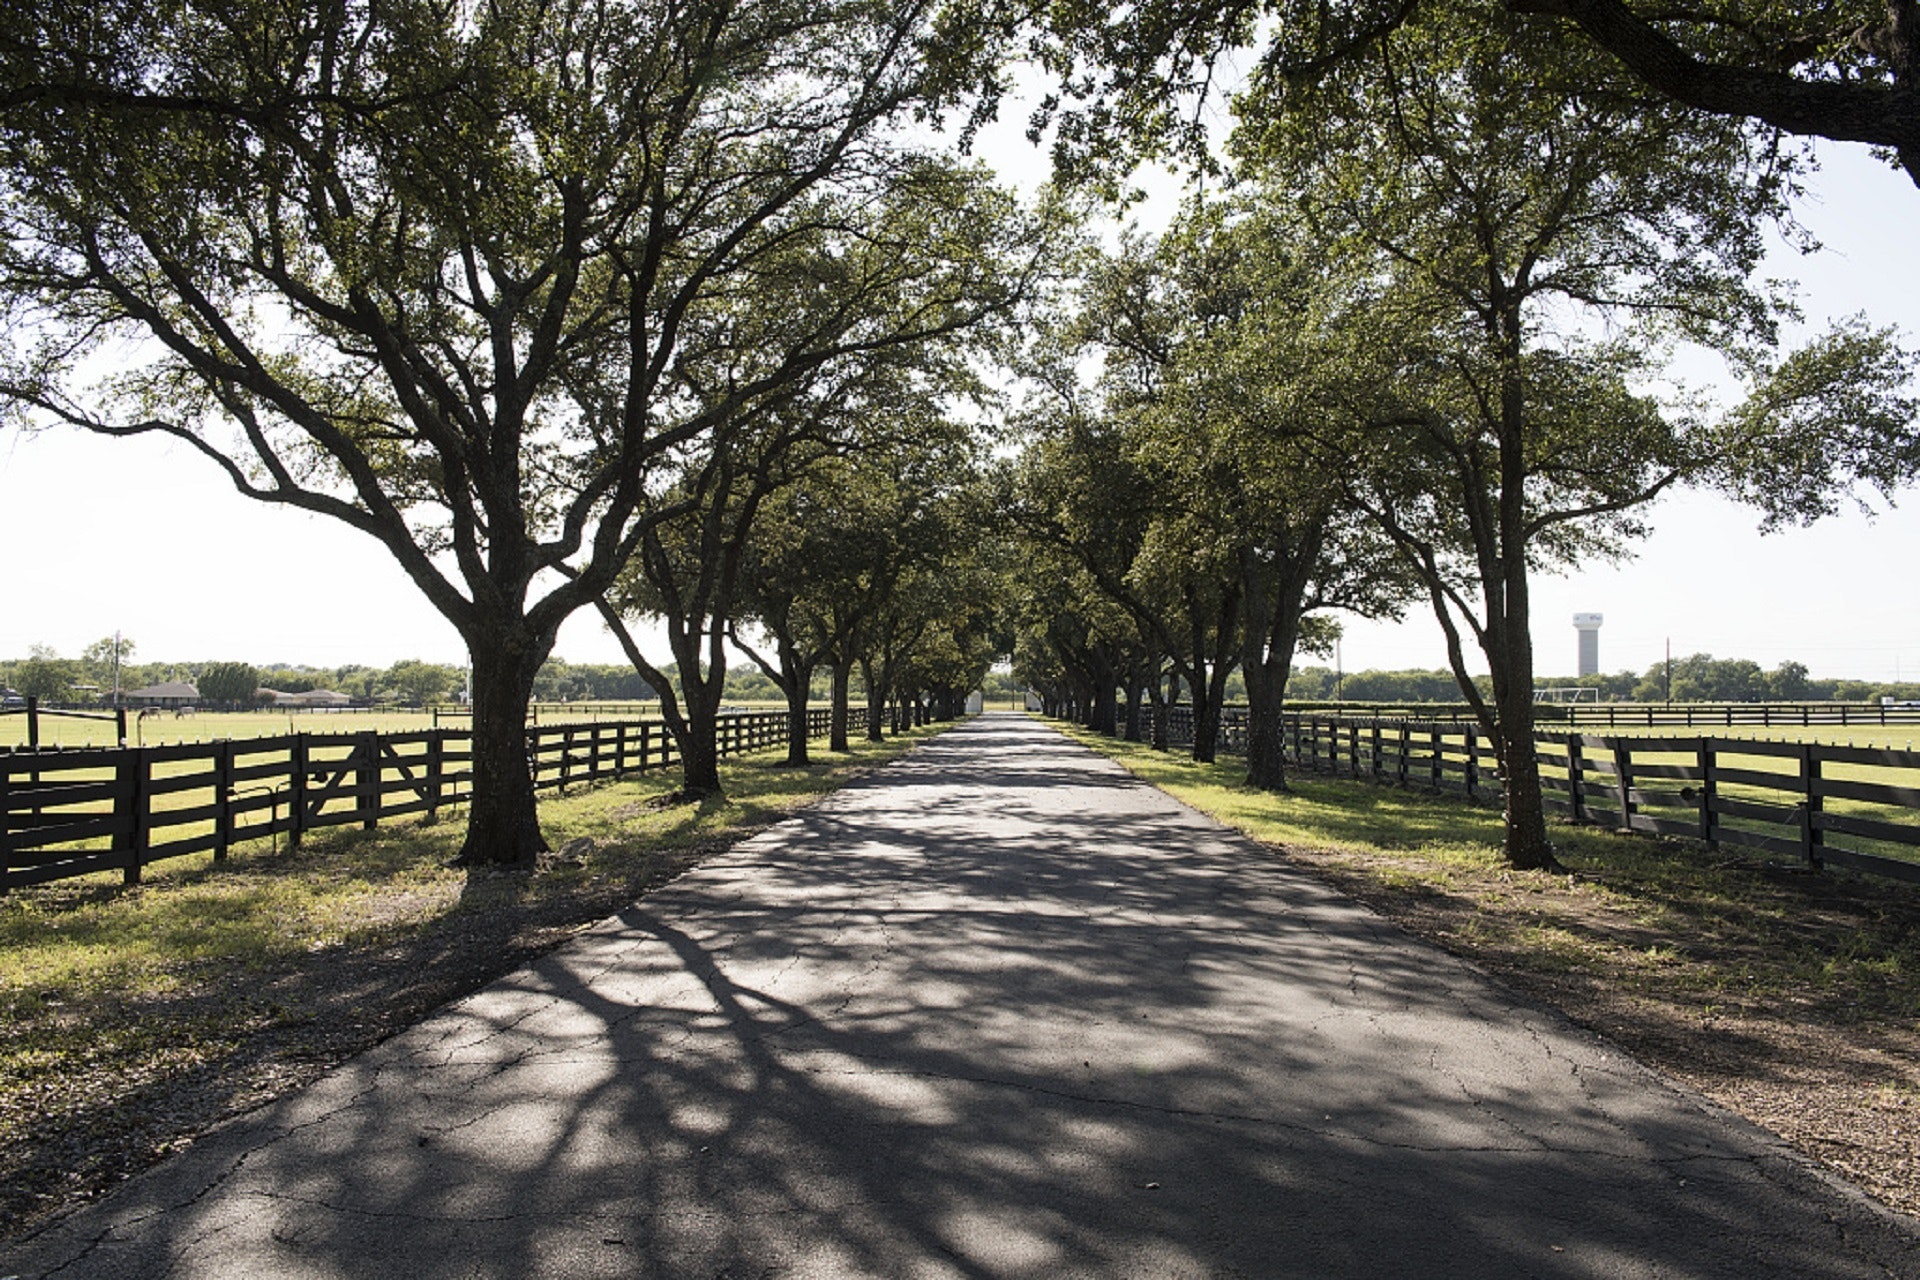
tree, natural landscape, nature, pasture, grass, natural environment, dirt road, fence, woody plant, nature reserve, lane, branch, sky, road, landscape, rural area, spring, sunlight, plant, path, infrastructure, trail, ranch, thoroughfare, farm, shadow, grassland, field, photography, woodland, shade, split rail fence, meadow, home fencing, forest, walkway, road surface